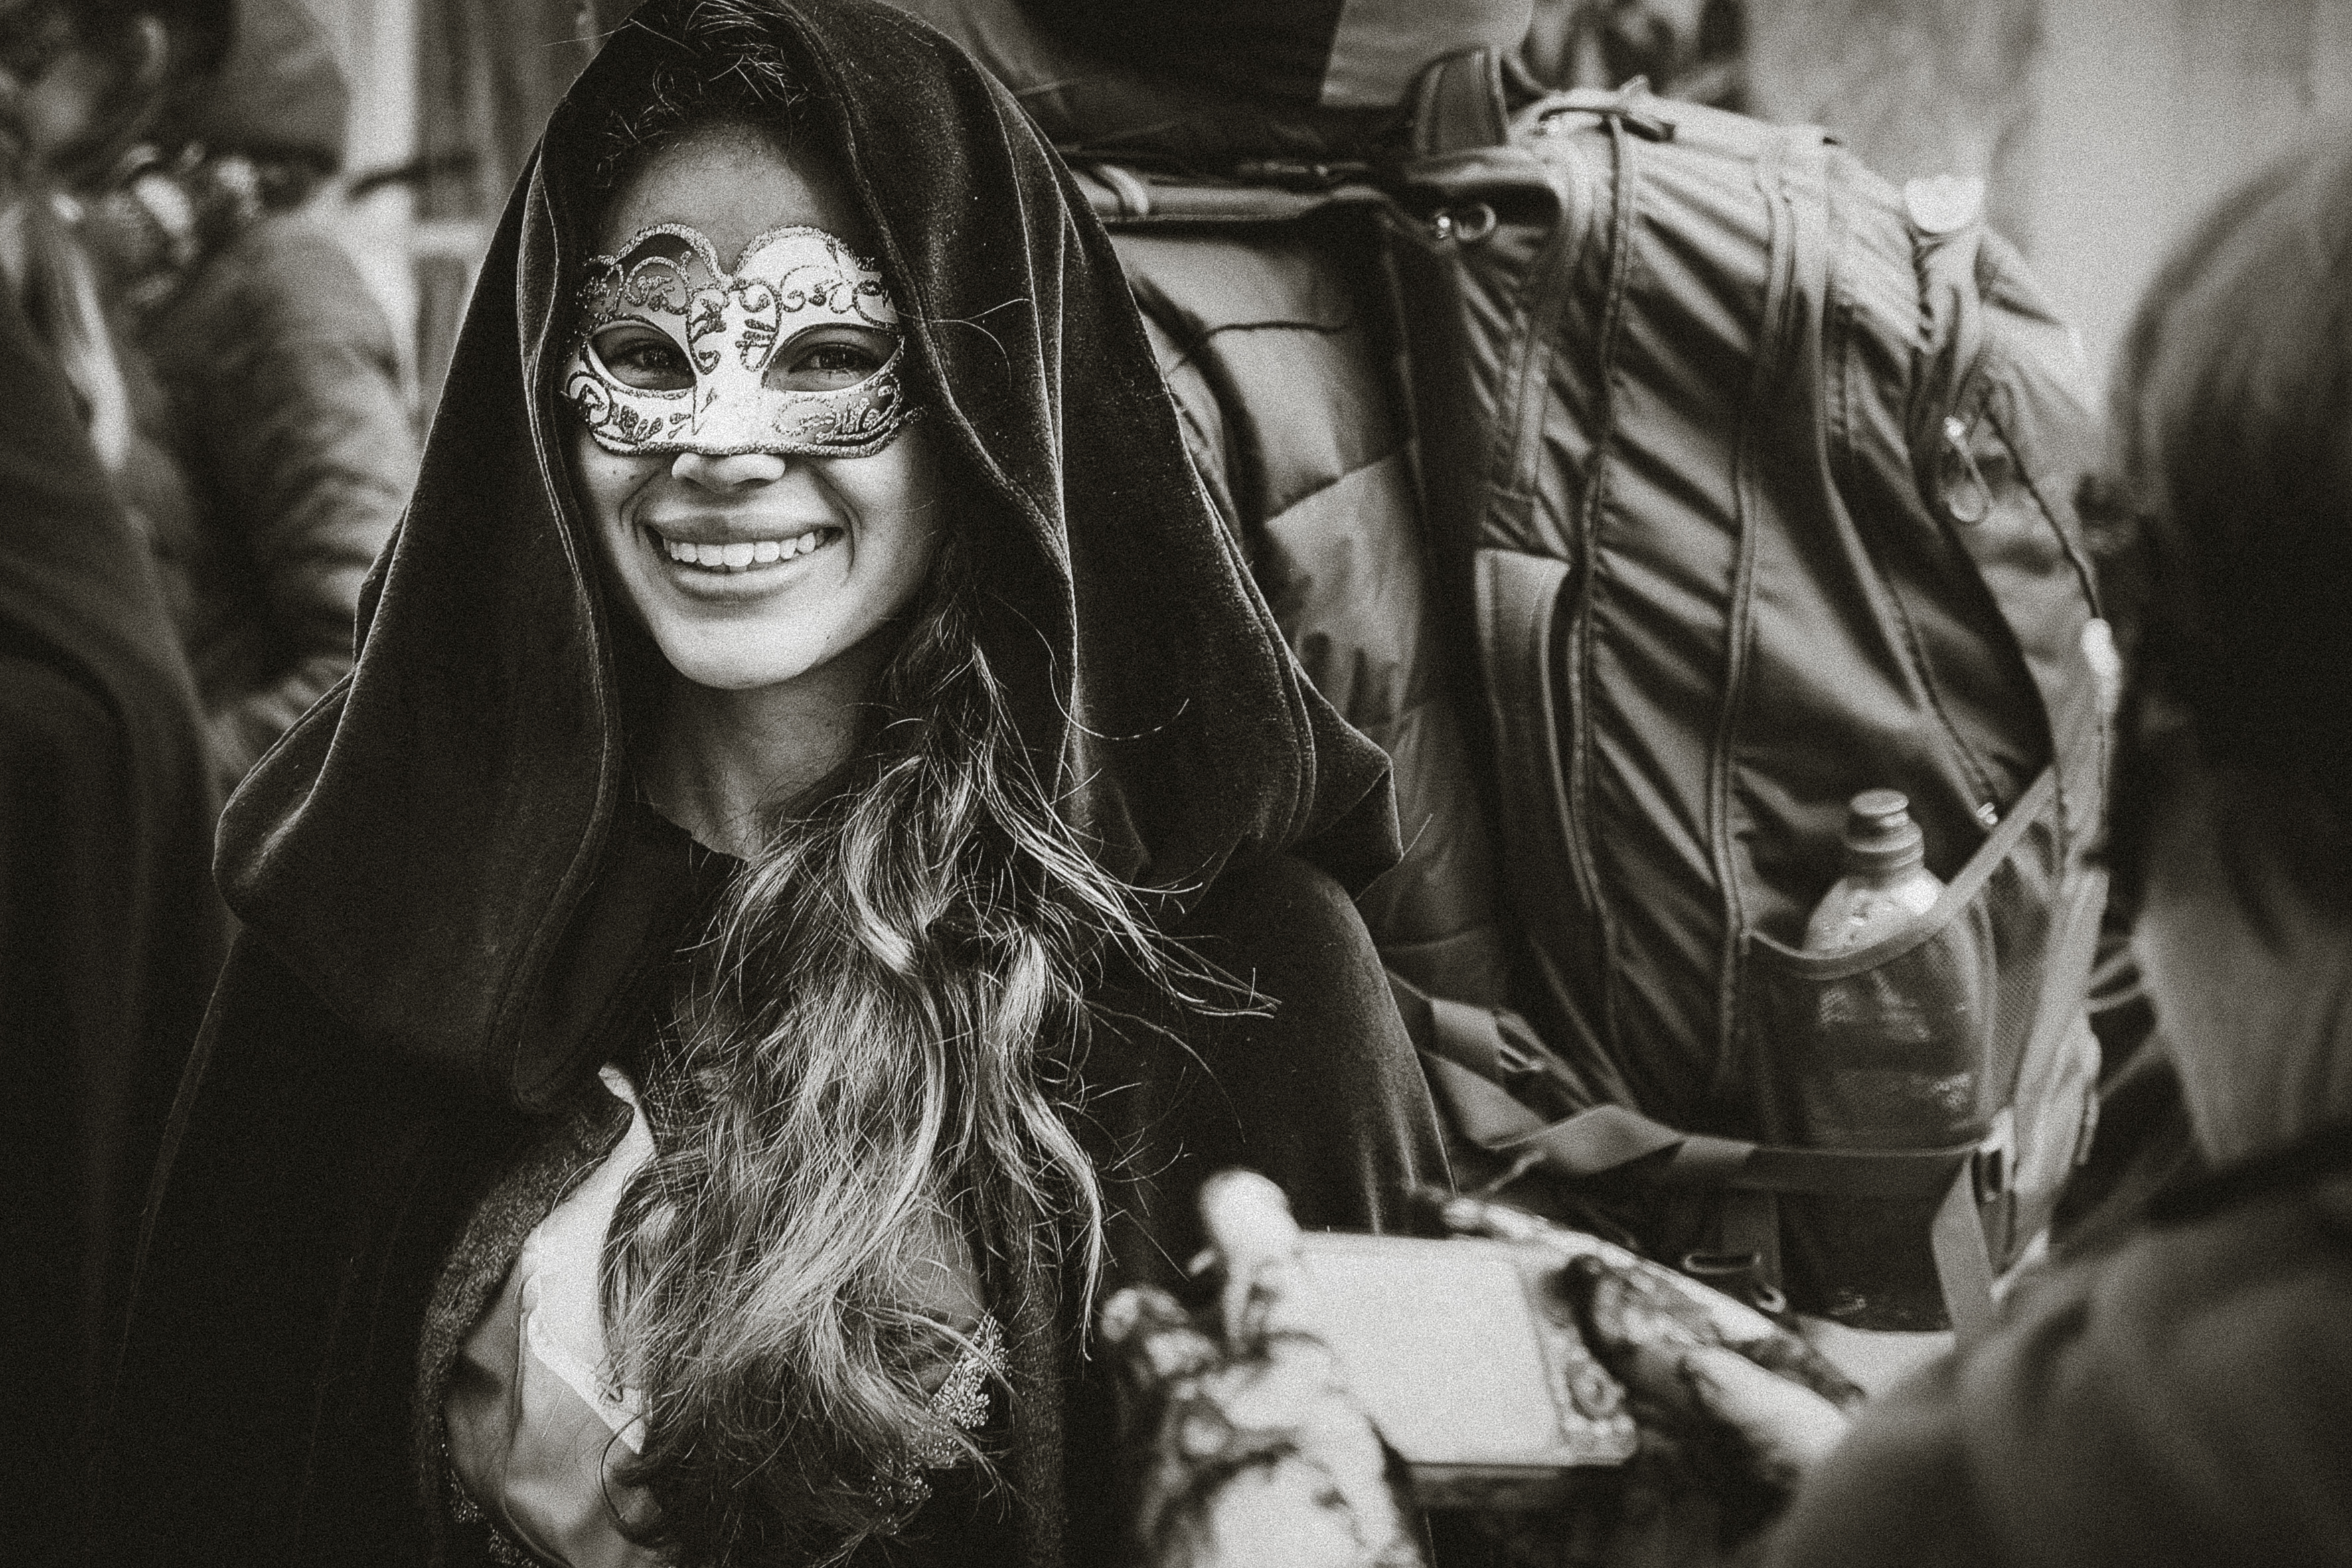
person, black and white, people, white, street, photography, urban, travel, fujifilm, portrait, italy, black, monochrome, bw, 2016, blackandwhite, blackwhite, ngc, photograph, venezia, veneto, it, fuji, fujixt1, fujix, noireblanc, carnevale, italyvenezia, carnevale2016, monochrome photography